Hidden roof

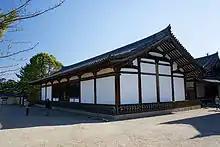
Hōryū-ji, Denpō-dō. The "tsumakazari", all structural elements in this case are visible within the gable.

Before the invention of the hidden roof, the so-called were simply structural elements left visible by design. See for example Hōryū-ji's Denpō-dō in the photo to the right, where the brown elements within the gable are all part of the roof's support system. After the adoption of the hidden roof, the "tsumakazari" remained in use, albeit with a purely decorative role.